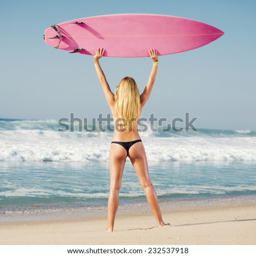
a beautiful surfer girl at the beach with her surfboard